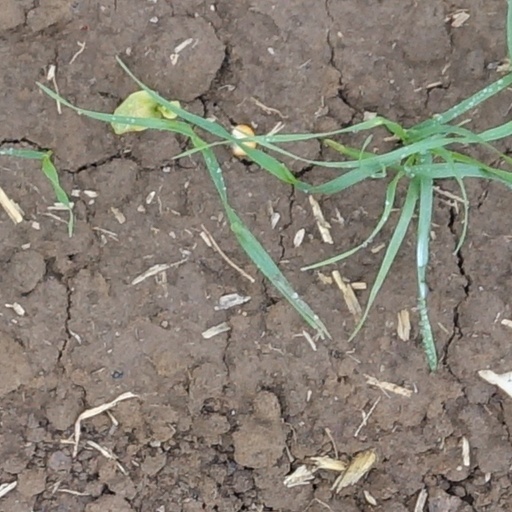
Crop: wheat